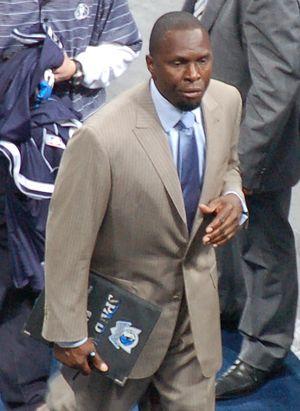
Darrell Eugene Armstrong, né le 22 juin 1968 à Gastonia en Caroline du Nord, était un joueur américain de basket-ball de National Basketball Association.